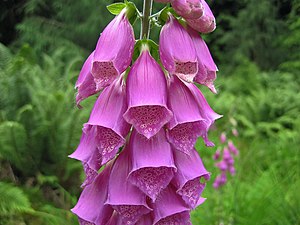
Fingerbøl-slægten
Almindelig fingerbøl (Digitalis purpurea)